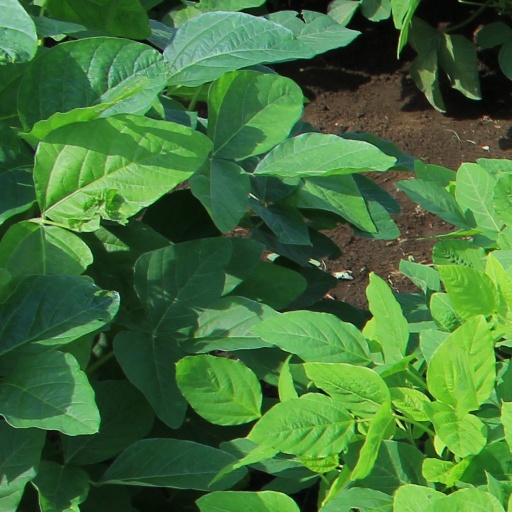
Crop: soybean